NGC 1399

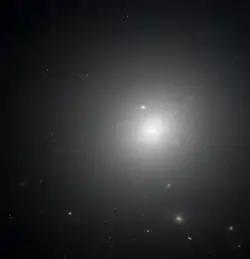
Hubble Space Telescope image of NGC 1399

NGC 1399 is a large elliptical galaxy in the Southern constellation Fornax, the central galaxy in the Fornax Cluster.